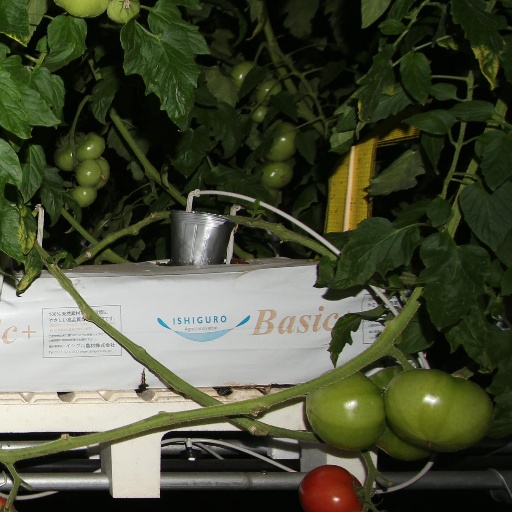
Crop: tomato